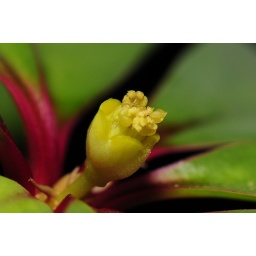
This is a 1.5mm flower ( cyathium ). The plant is found in Madagascar